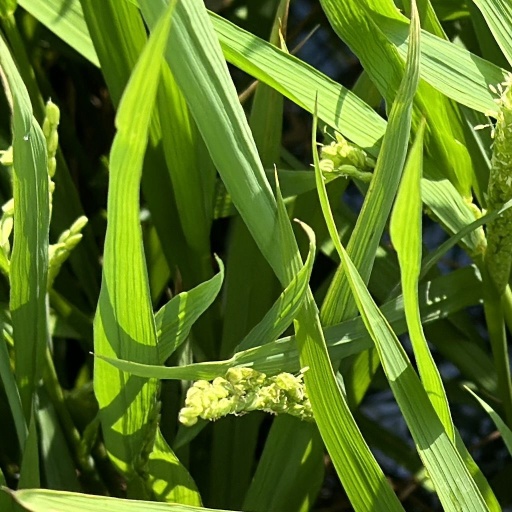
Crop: rice